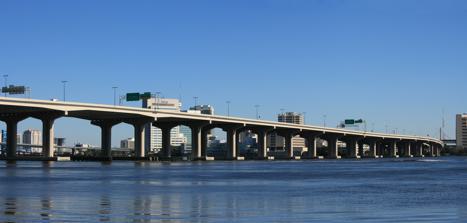
Building: Fuller Warren Bridge
Country: United States of America
Year built: 1954
Bridge in Florida, United States of America Fuller Warren Bridge (new) Coordinates 30°18′54″N 81°40′18″W / 30.315°N 81.67166667°W / 30.315; -81.67166667 Carries Eight lanes of I-95 Crosses St. Johns River Locale Jacksonville, Florida Official name Fuller Warren Bridge Maintained by Florida Department of Transportation ID number 720156 Characteristics Design Prestressed concrete girder bridge Total length 7,500 feet (2,286.0 m) Width Eight general purpose lanes Three auxiliary lanes Shared-use path Longest span 250 feet (76.2 m) Clearance above Unlimited Clearance below 75 feet (22.9 m) History Opened April 16, 2000 ; 24 years ago ( 2000-04-16 ) (Partially completed for I-10 Eastbound to I-95 Southbound traffic) November 17, 2002 ; 22 years ago ( 2002-11-17 ) (All lanes opened) Location Fuller Warren Bridge (old) The Fuller Warren bascule bridge in 1954. Coordinates 30°18′54″N 81°40′18″W / 30.315°N 81.67166667°W / 30.315; -81.67166667 Carries four general purpose lanes Crosses St. Johns River Locale Jacksonville, Florida Official name Fuller Warren Bridge Maintained by Florida Department of Transportation ID number 720156 Characteristics Design steel bascule bridge Total length 111.77 meters (367 ft) Width 18.8 meters (62 ft) Longest span 81.4 meters (267 ft) Clearance above Unlimited Clearance below 13.4 meters (44 ft) closed History Opened June 7, 1954 Closed November 17, 2002 Location The Fuller Warren Bridge is the prestressed-concrete girder bridge that carries Interstate 95 (I-95) across the St. Johns River in Jacksonville, Florida . The current structure was finished in October 2002, replacing the original bascule-bridge span, finished in 1954. The current bridge was designed by HNTB Corporation in 1990 and built by Balfour Beatty Construction . It is over 7,500 ft (2,286 m) long, with a main span of 250 feet (76 m), and a vertical clearance of 75 ft (23 m). When completed in 2000, it carried eight lanes across the span. In the spring of 2018, a construction project began to add two more lanes and a shared-use path to the bridge which was completed in spring 2023. The eastern end of the transcontinental Interstate 10 (I-10) meets I-95 just west of the bridge. Naming The bridge is named after former Florida governor Fuller Warren , former member and eventual denouncer of the KKK , who held the office from 1949 to 1953. He was a member of the Jacksonville City Council from 1931 to 1937. Original bridge The original bascule bridge was tolled until 1988, when the city of Jacksonville abolished toll collections. Increasing wear from heavy traffic, including a 1993 incident in which a 3 square feet (0.28 m 2 ) fragment of concrete broke loose, forced officials to ban large trucks from the bridge in 1998. It was permanently closed June 13, 2001, when all traffic was moved to the new Fuller Warren Bridge. After delays in removal because of legal and environmental concerns, the Florida Department of Transportation used explosives to complete demolition of the old bridge on February 17, 2007. Switch to new bridge Conversion from the old Fuller Warren Bridge to the new one began with one lane of southbound I-95 traffic on April 16, 2000. The new bridge, built at a cost of approximately $100 million, was opened to all eight lanes in late 2002 and formally dedicated on January 13, 2003. Fuller Warren Expansion Project (2017) About 2013, The Florida State Department of Transportation (FDOT) began the Your10&95 project to add operational improvements and enhancements to the I-10, I-95 highway interchange in metro Jacksonville. A planning department held several public meetings to discuss the proposed project and the cost of its construction with residents, community partners and businesses. They also asked for input from the public attendees. The meetings were held on February 10, 2014, on August 28, 2014, and on February 26, 2015. During those meetings, it was suggested that as part of the widening project to add two additional traffic lanes to the Fuller Warren bridge, a pedestrian shared use path should be added as well. The proposed path over the St. Johns River would connect the Riverside and Avondale historic neighborhood with the San Marco historic neighborhood. As the current bridge provides for no pedestrian or bicycle access, the FDOT agreed to implement the shared use path suggestion, as well as a number of other requests, such as adding traffic noise barriers for residents. The project also includes improvements to the I-10 ramps at Stockton and Irene streets. Construction began May 5, 2017 and was expected to be completed in the summer of 2020. See Shared Use Path (SUP) renderings Archived 2018-07-17 at the Wayback Machine . On the morning of October 4, 2018, a fatal accident involving one of the construction workers caused a temporary suspension of the work. By March, 2019 the project was near half way construction. On April 6, 2023, the shared use path across the St Johns river finally opened. Gallery Shared use path view from the top of the Fuller Warren Bridge looking west toward Riverside Fuller-Warren Shared Use Path Concrete Supports (July 2018) See also Transport portal Engineering portal Florida portal List of crossings of the St. Johns River References